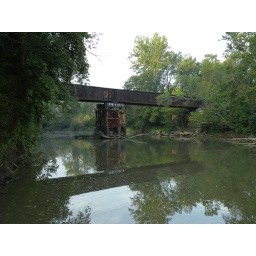
bridge over hocking river